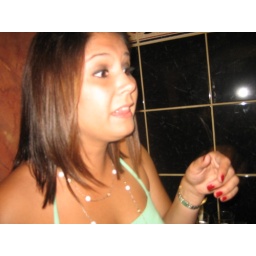
standing in the line for the bathroom